Pearl Kendrick

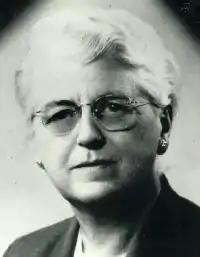

Pearl Louella Kendrick (August 24, 1890 – October 8, 1980) was an American bacteriologist known for co-developing the first successful whooping cough vaccine alongside fellow Michigan Department of Public Health scientist Grace Eldering and chemist Loney Gordon in the 1930s. In the decades after the initial pertussis vaccine rollout, Kendrick contributed to the promotion of international vaccine standards in Latin America and the Soviet Union. Kendrick and her colleagues also developed a 3-in-1 shot for diphtheria, pertussis, and tetanus called the DTP vaccine which was initially released in 1948.